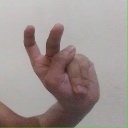
अक्षर: ऐ